Moron
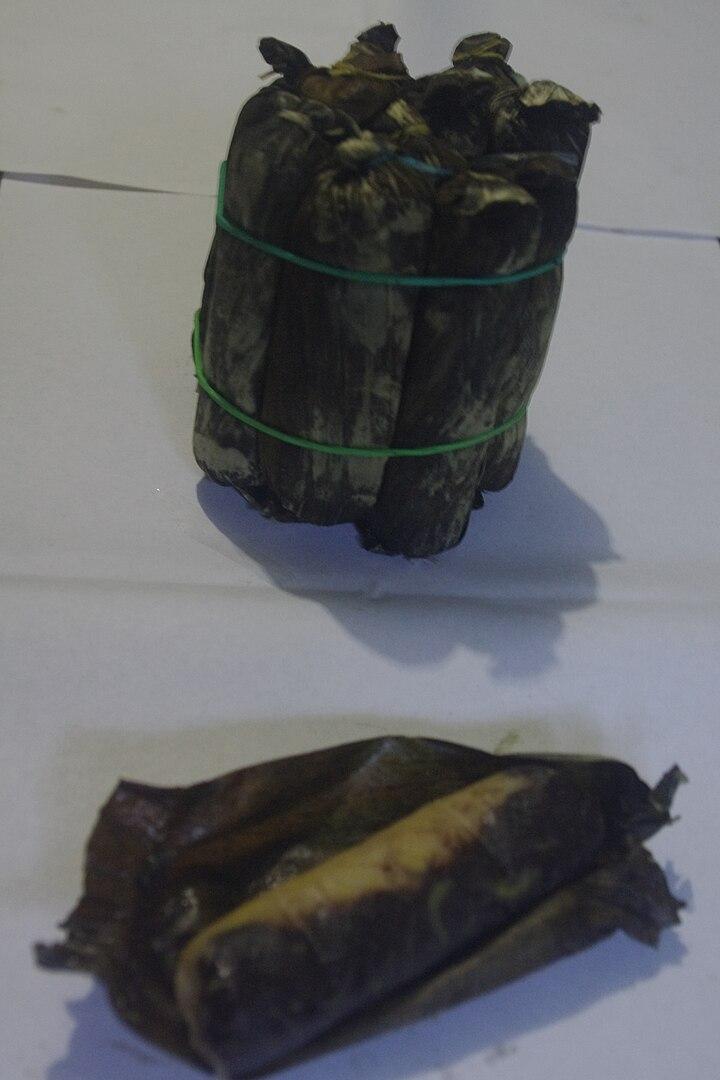
Also known as:
es - Spanish: Morón
jv - Javanese: Moron
pt - Portuguese: Moron
war - Waray: Murón
Category: dessert (rice cake)
Cuisine: Filipino
Associated cuisines: Eastern Visayas
Area: Eastern Visayas
Countries: Philippines
Region: South Eastern Asia, , , ,
The dish is cooked with glutinous rice, coconut milk and sugar. It also has a hint of vanilla and is usually partnered with coffee or a chocolate drink.